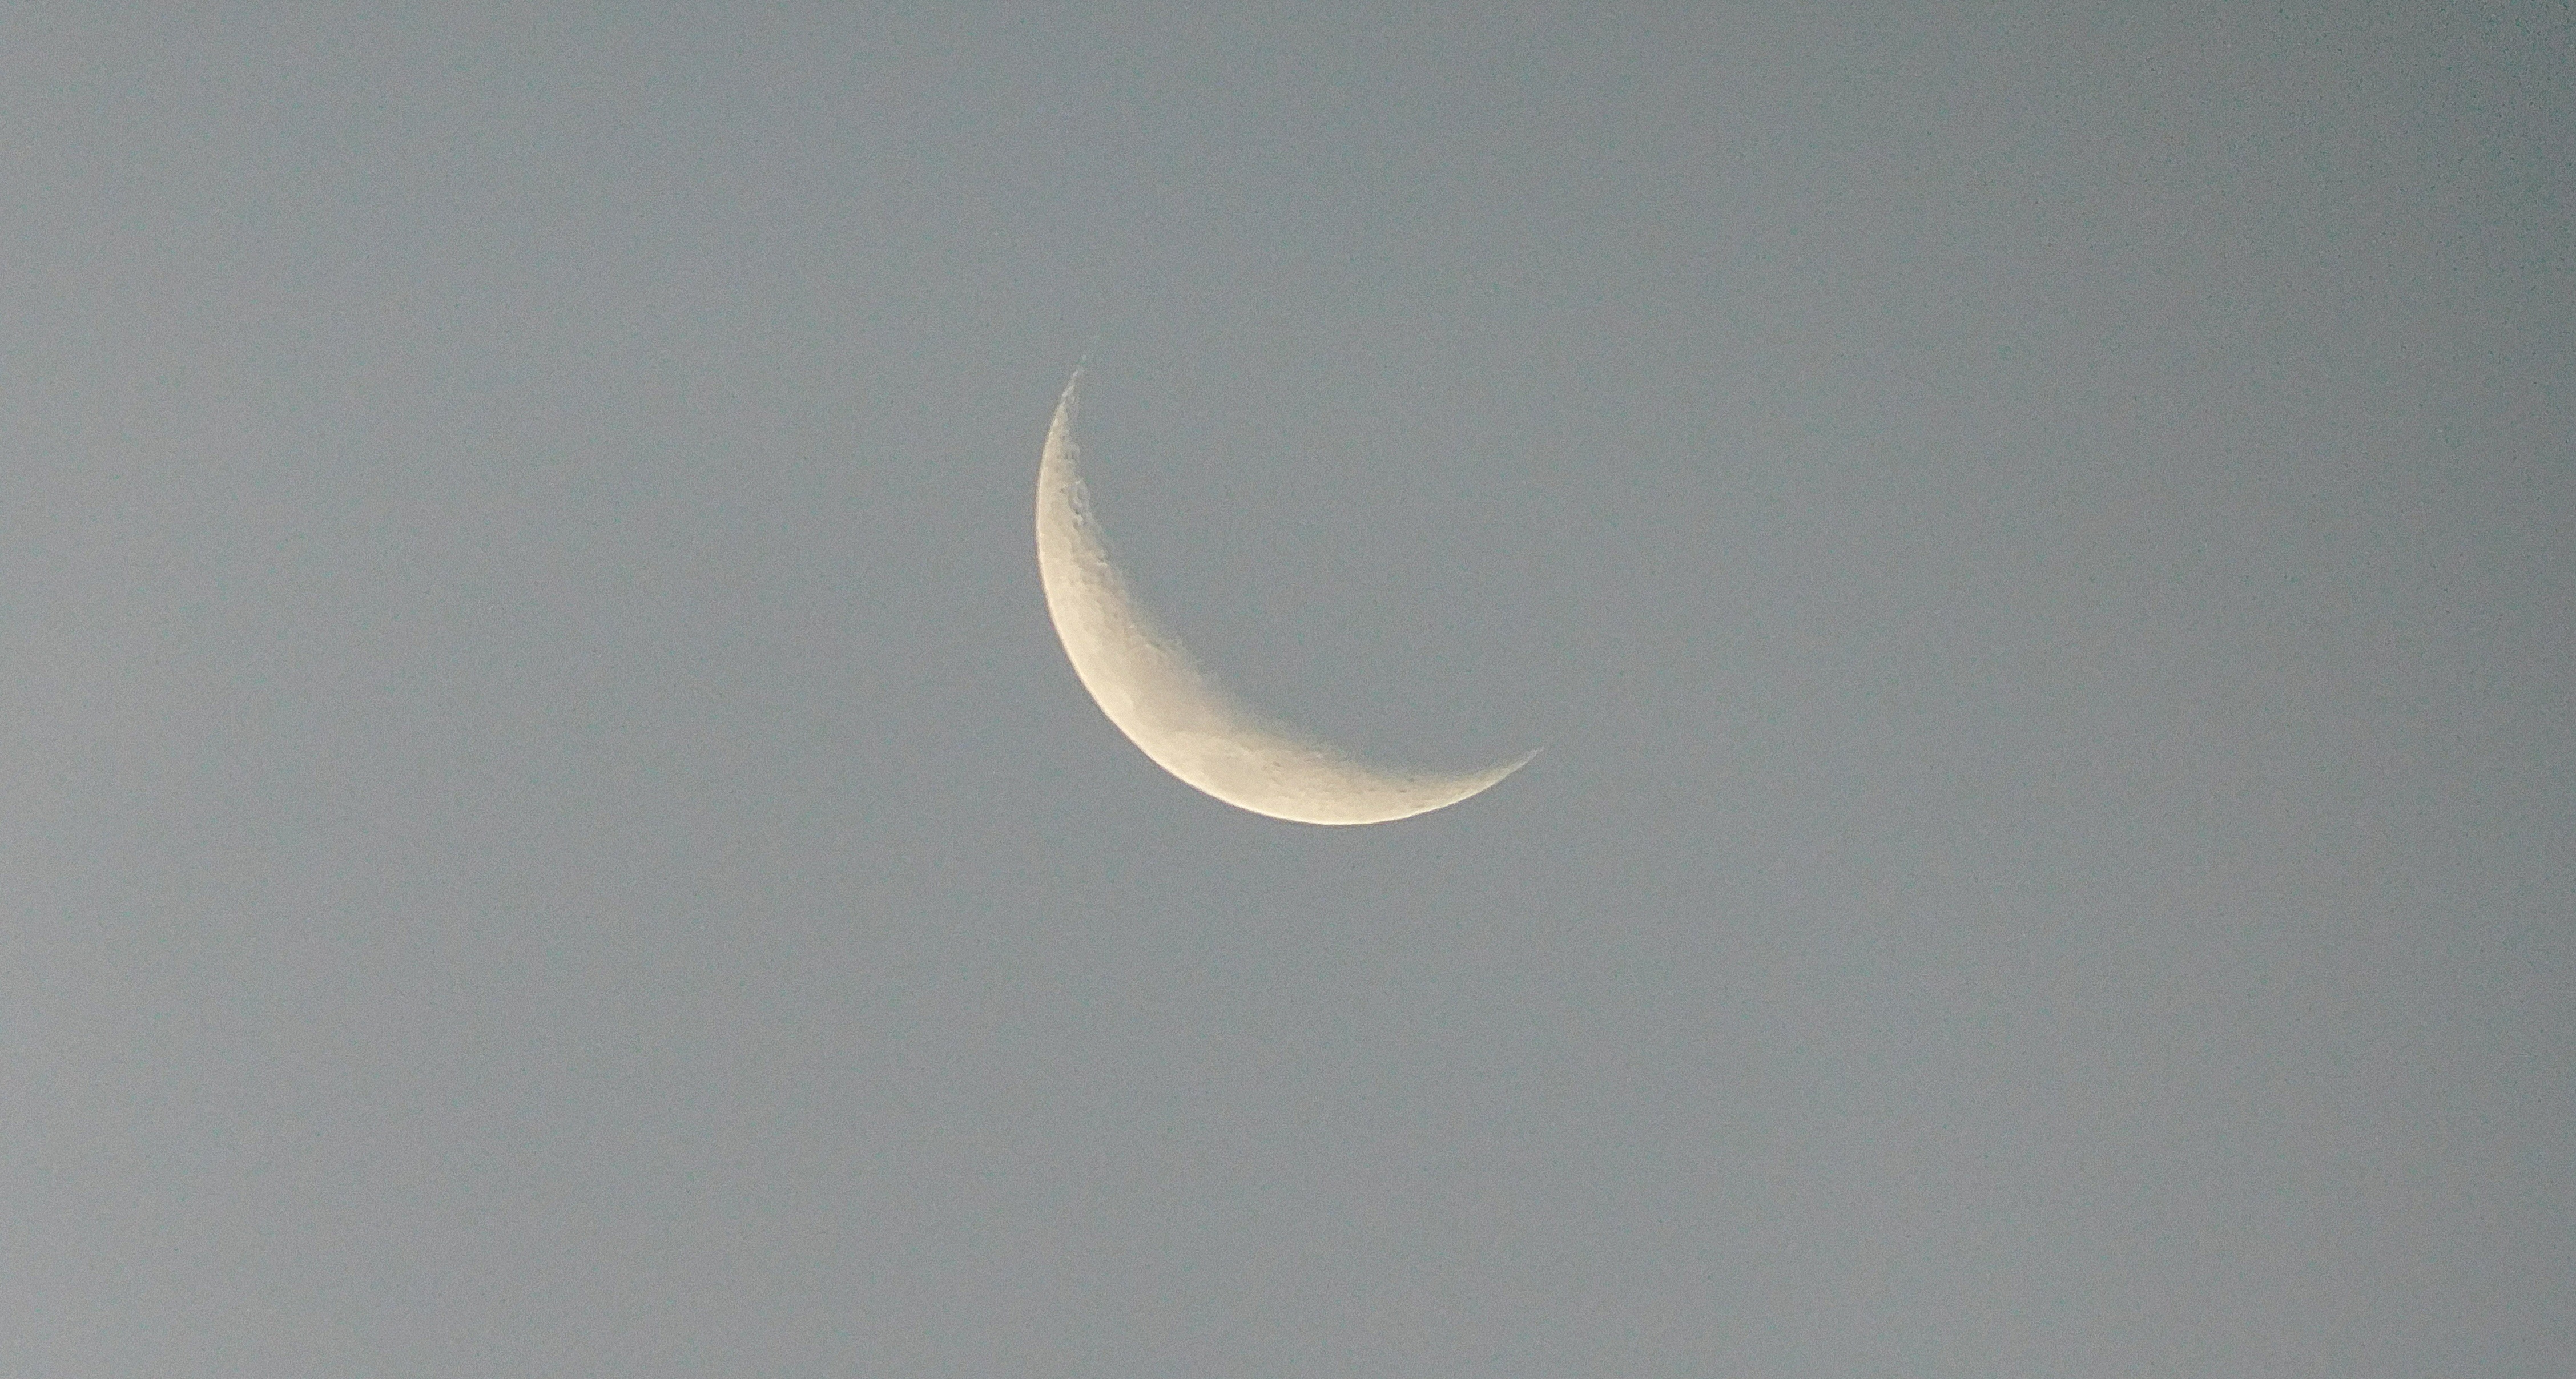
sky, star, atmosphere, daytime, space, moon, moonlight, astronomy, crescent